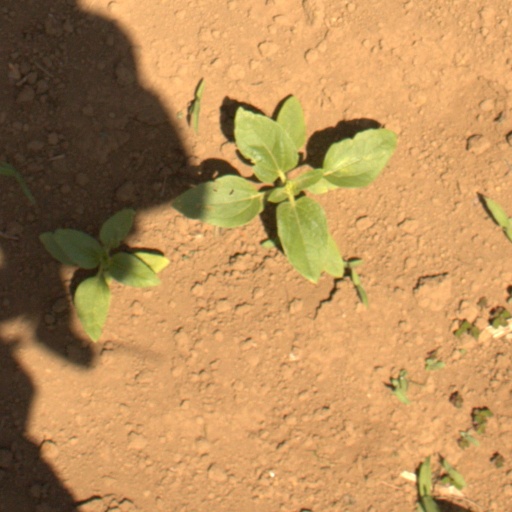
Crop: Jerusalem artichoke